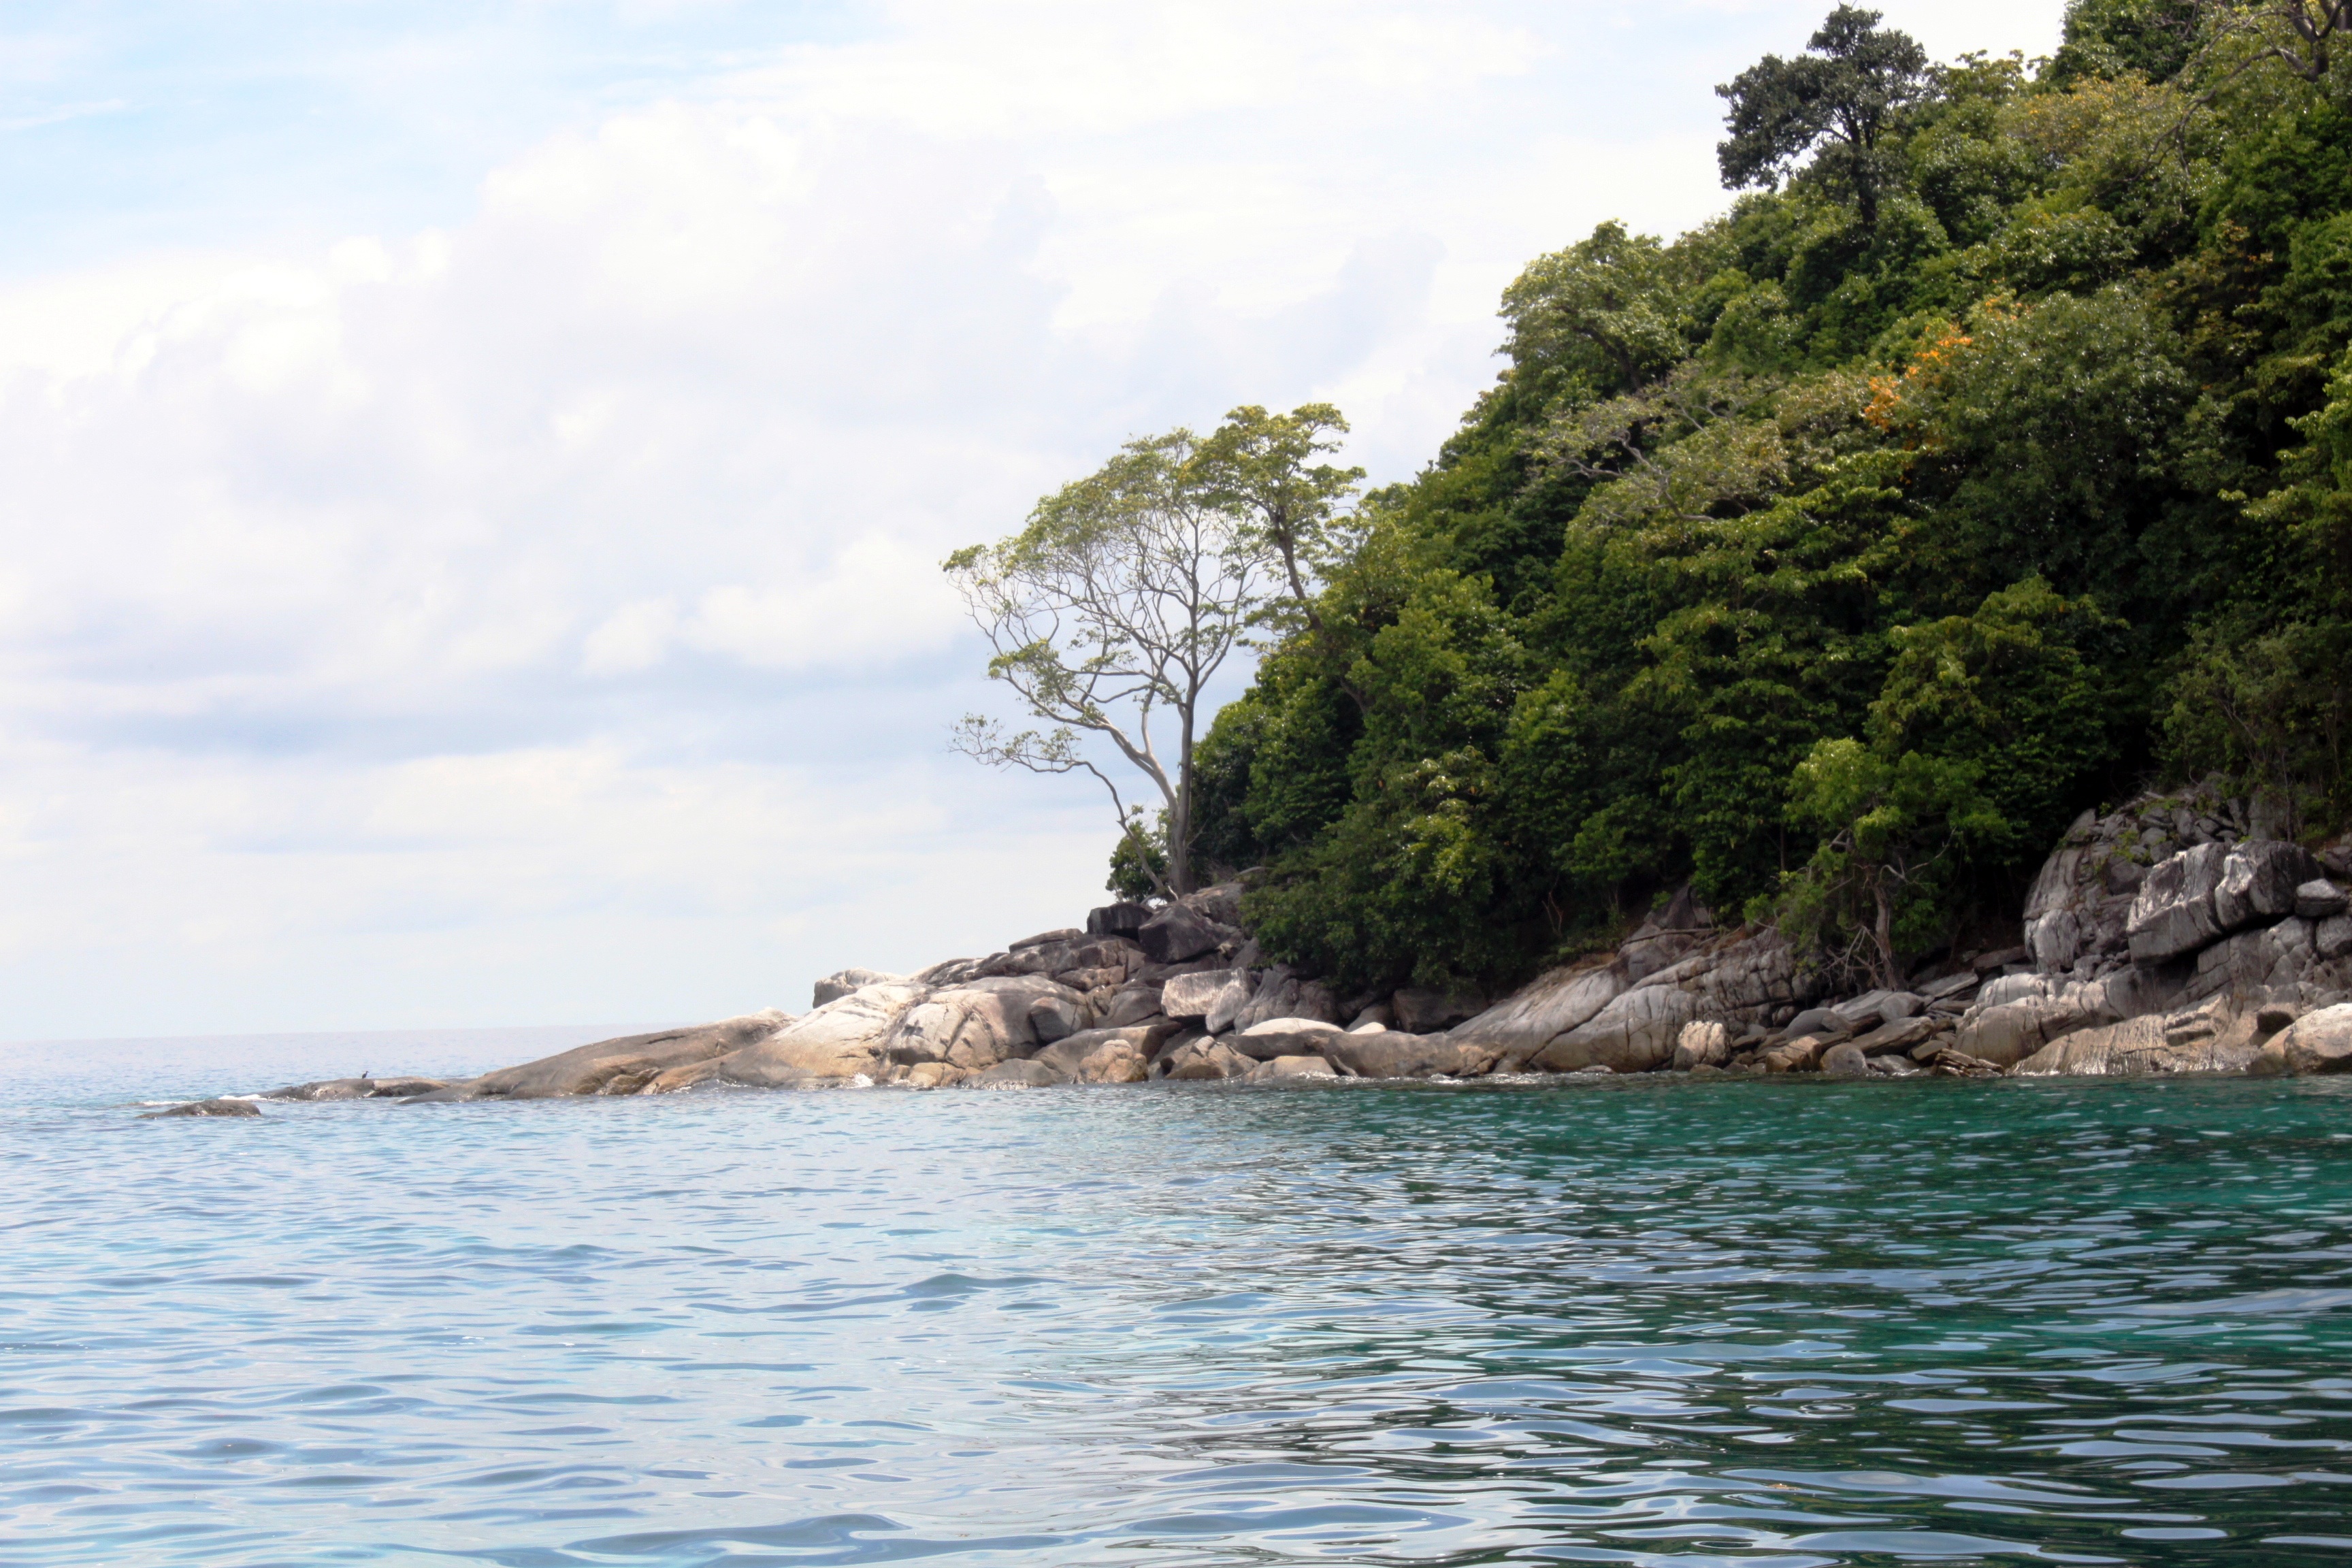
beach, sea, coast, ocean, shore, cliff, cove, inlet, bay, island, terrain, body of water, boating, cape, islet, landform